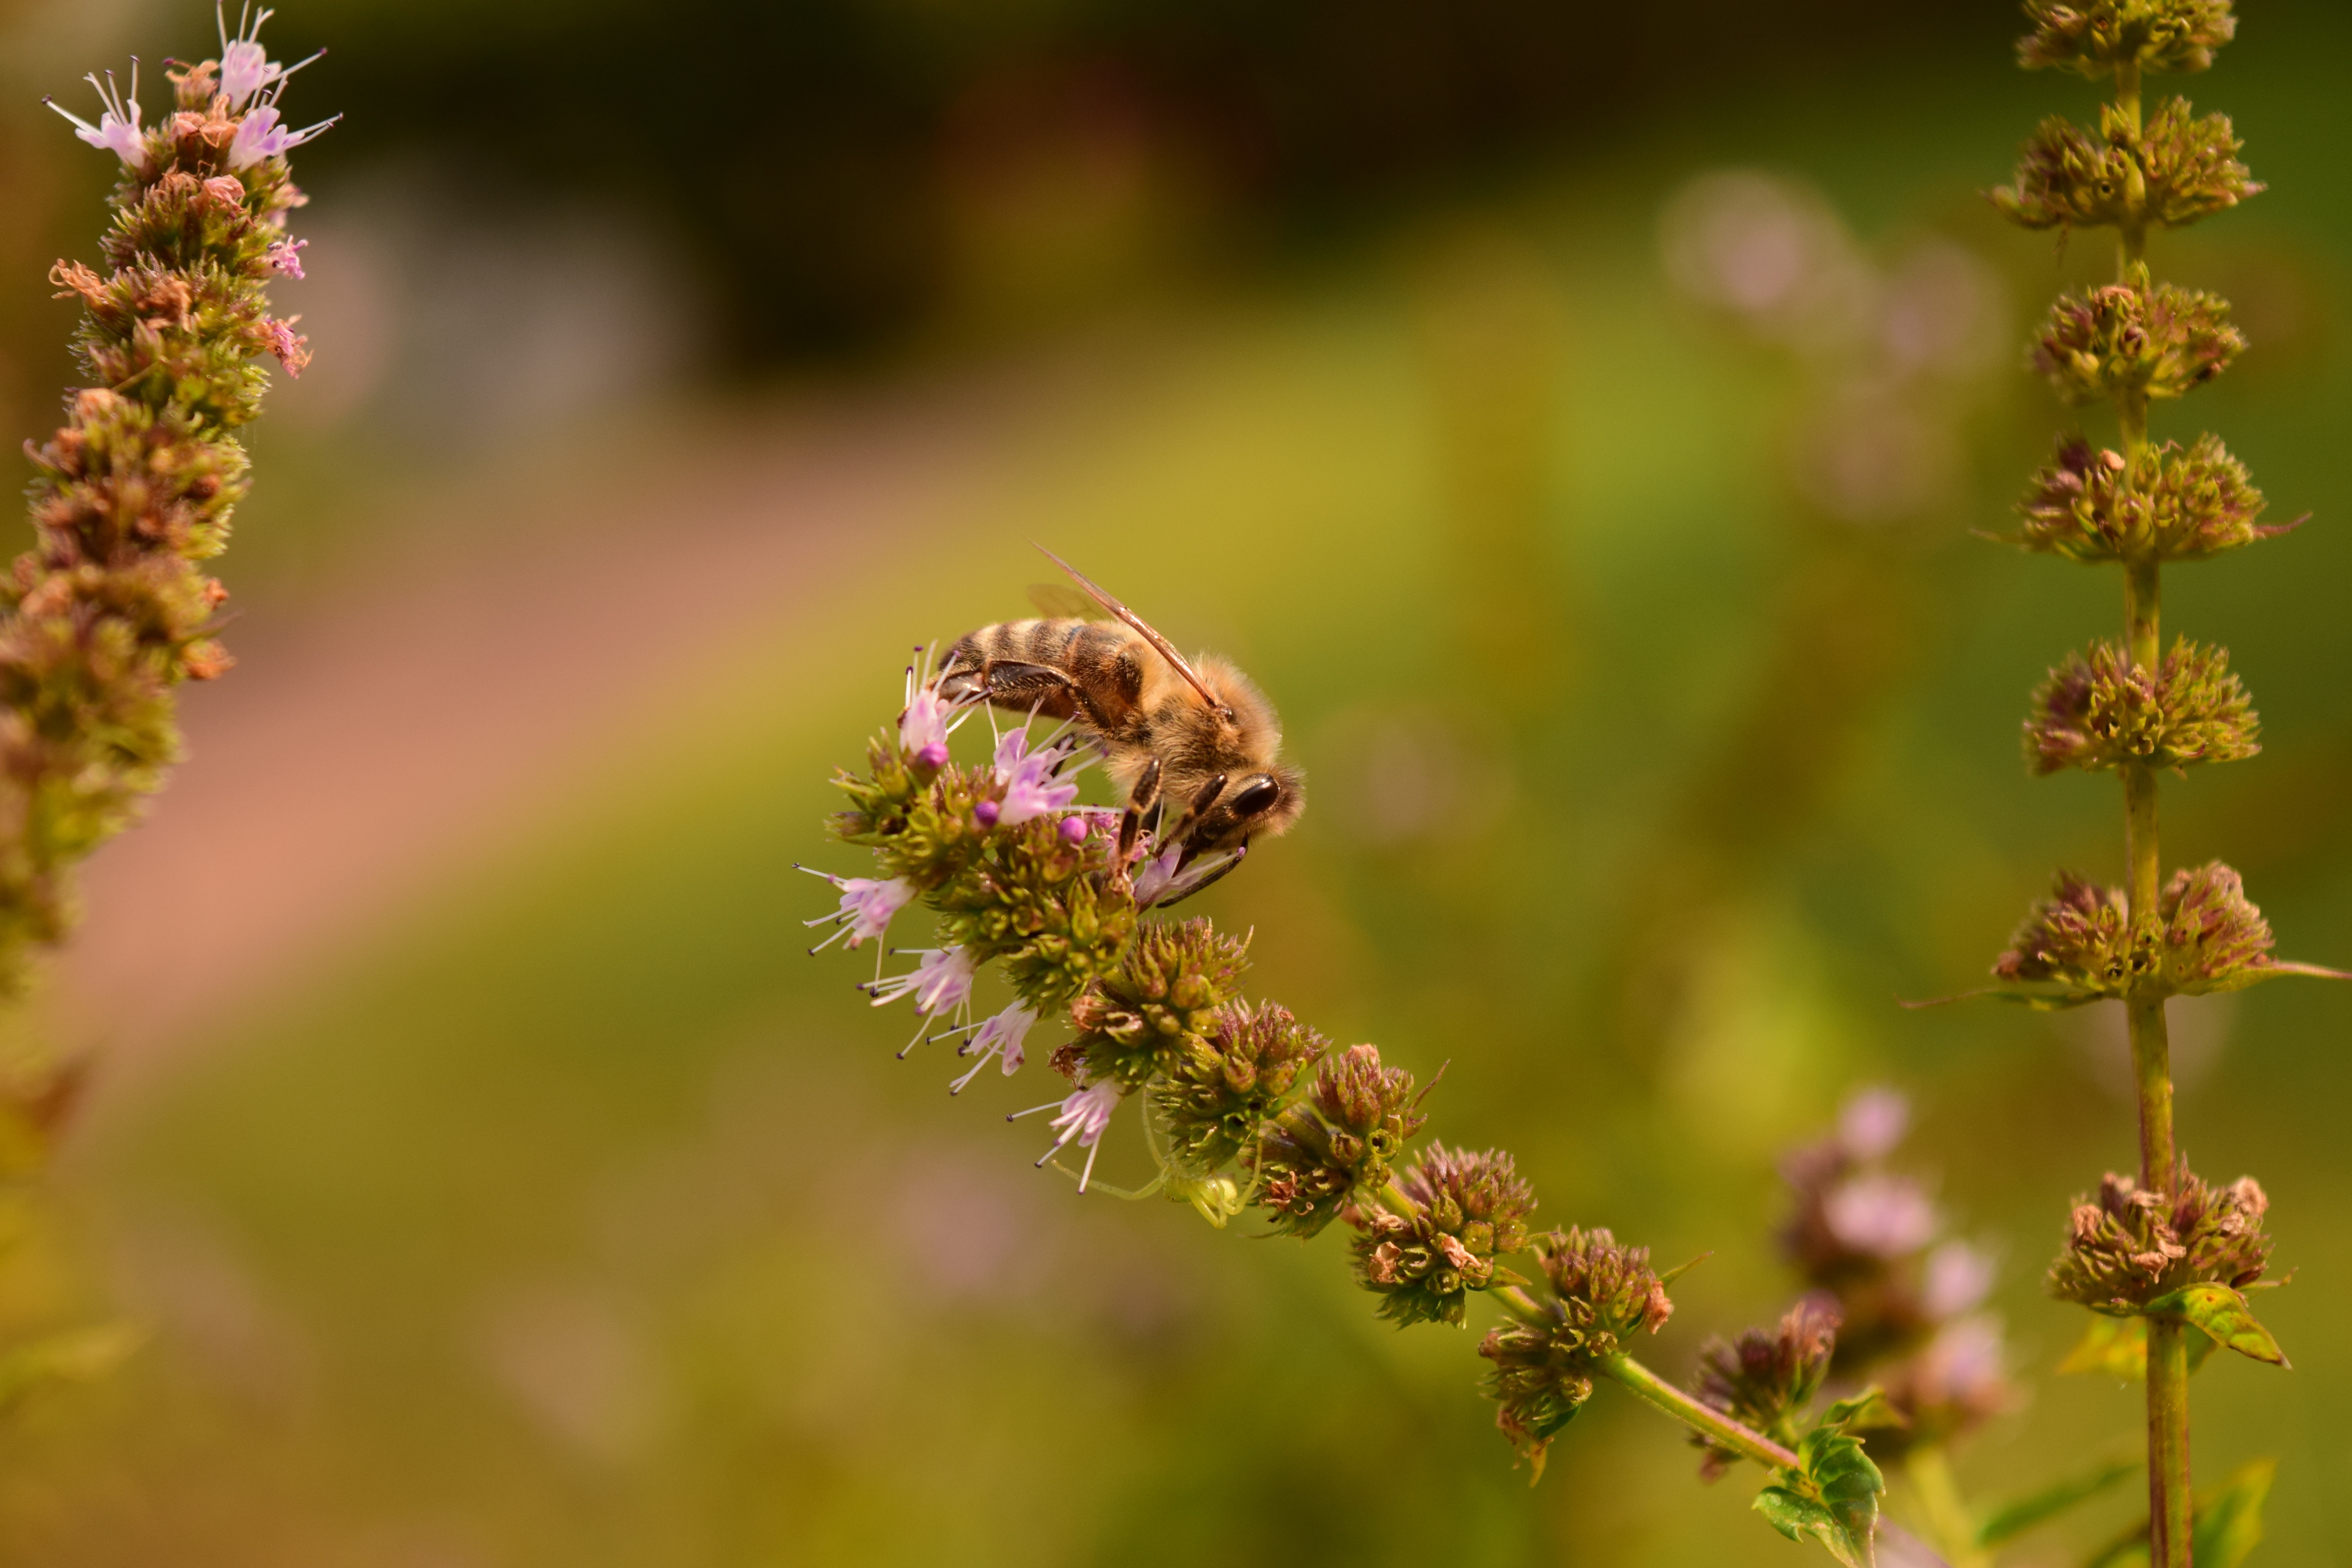
nature, branch, blossom, plant, photography, leaf, flower, animal, summer, pollen, green, produce, insect, autumn, botany, close, flora, fauna, mint, sprinkle, wildflower, close up, shrub, bee, bud, nectar, macro photography, flowering plant, honey bee, minzbl te, plant stem, land plant